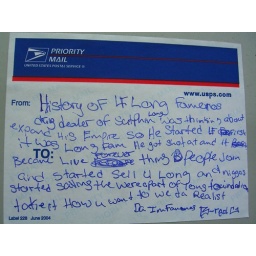
Found by wall near bus stop in Ozone Park, Queens.